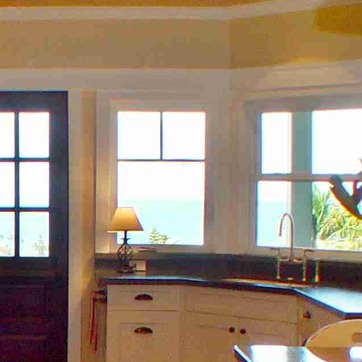
Material: glass